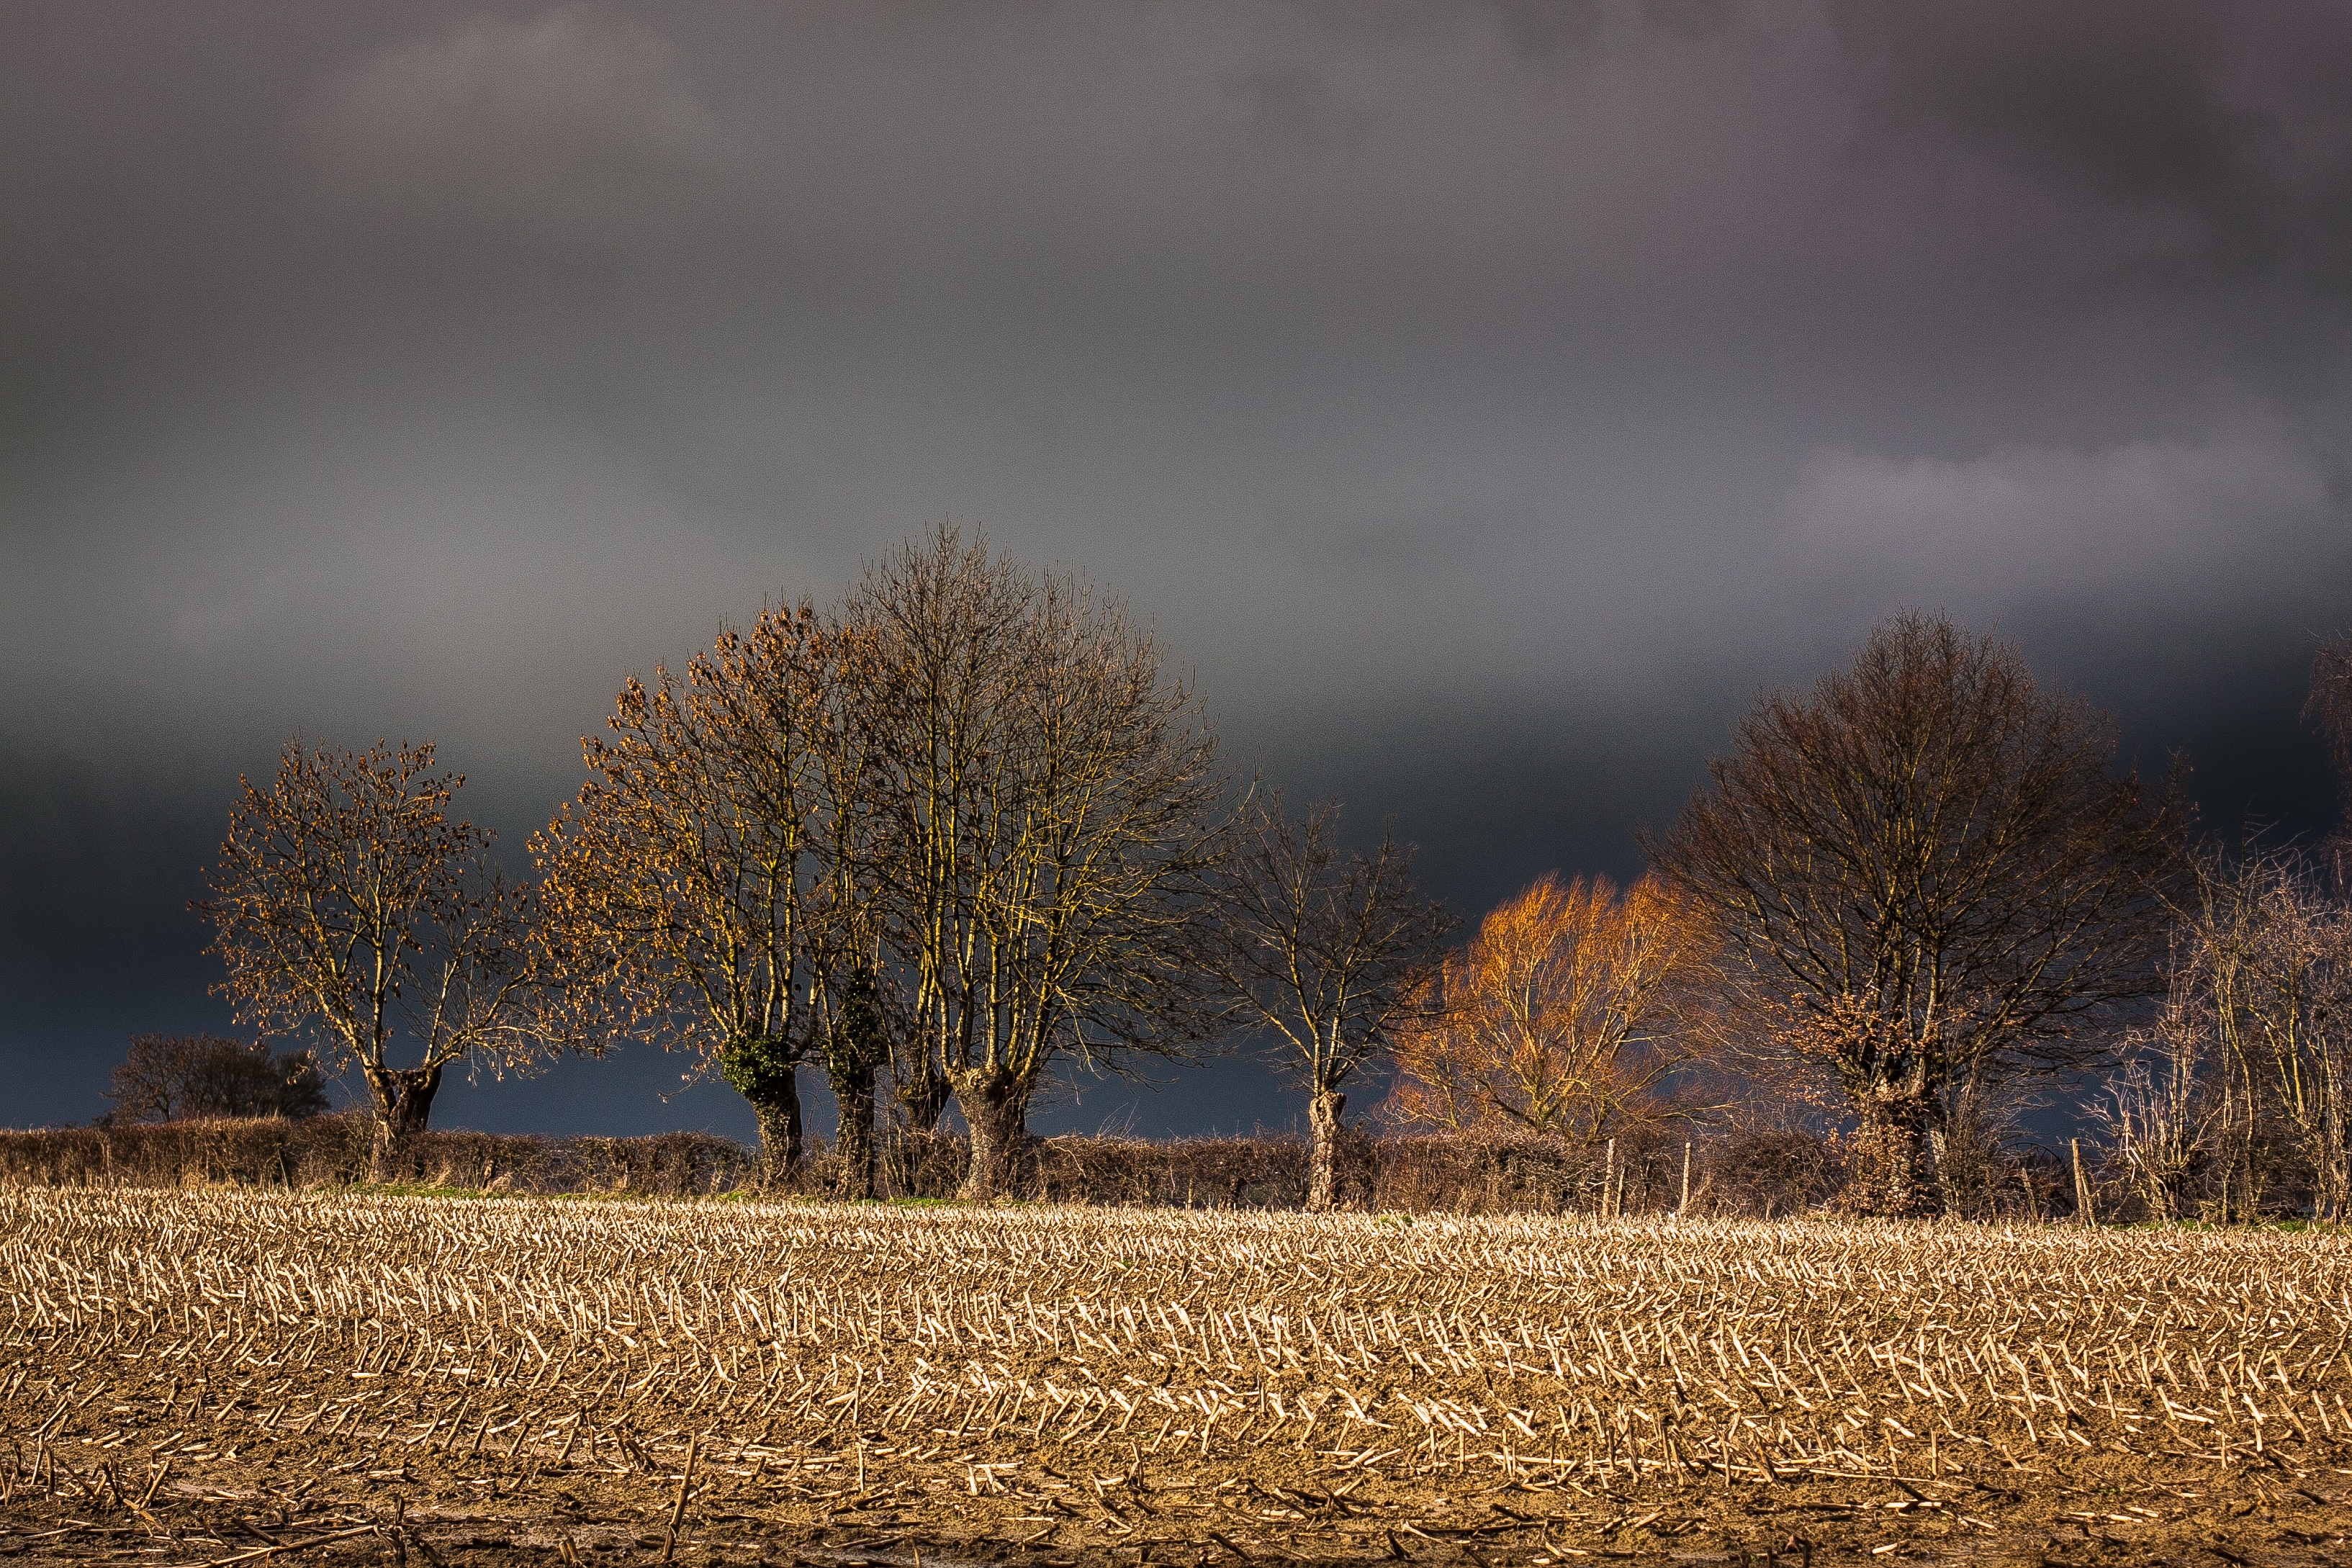
landscape, tree, nature, grass, horizon, winter, cloud, plant, sky, sun, sunrise, sunset, field, prairie, sunlight, morning, leaf, flower, frost, dawn, dusk, evening, autumn, weather, storm, season, clouds, fields, rural area, atmospheric phenomenon, grass family, woody plant